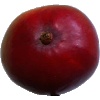
Label: red_mango